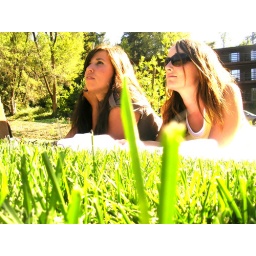
and the green grass grew all around and around